Dresden Triptych

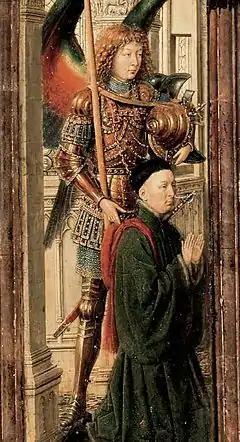
Detail of the Archangel Michael presenting the donor. Note the two faux bronze painted frames.

Mary's presence in the church is symbolic; she and the child occupy the area where the altar would normally be situated. Like van Eyck's two other late Madonna portraits ("Virgin and Child with Canon van der Paele" of 1436 and "Madonna in the Church" of c. 1438–40), Mary is unrealistically large and out of proportion to her surroundings. This reflects the influence of 12th- and 13th-century Italian artists such as Cimabue and Giotto, who in turn drew on the tradition of monumental depictions of Mary from Byzantine icons. According to Lorne Campbell, Mary is presented as if about to "rise from her throne and advance into the same plane as St. Michael and St. Catherine, she would tower above them and also above the columns of the church." This idea is in keeping with van Eyck's tendency in such portraits to present Mary as if she was an apparition materialising before the donor in response to his prayer and devotion. Van Eyck's Mary is here monumental, but less overwhelmingly large than in 13th century works. She is disproportionate to the architecture in her panel, but approximately proportional to the figures in the wings. This restraint evidences the beginning of van Eyck's mature phase, most evidently seen in the composition's "greater spatial depth".